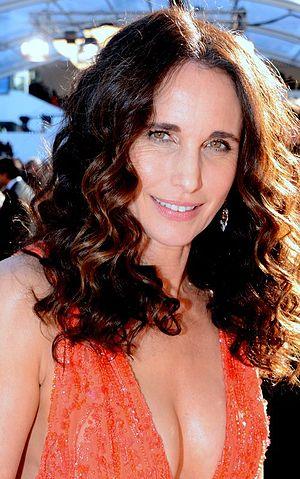
Andie MacDowell au festival de Cannes
Magic Mike XXL est un film américain réalisé par Gregory Jacobs, sorti en 2015. C'est la suite de Magic Mike, produit et réalisé par Steven Soderbergh, qui est directeur de la photographie et monteur sur cette suite.